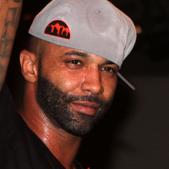
Age: 31